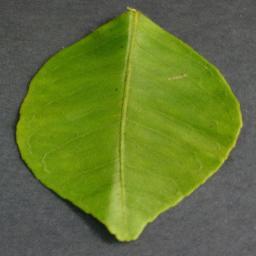
Label: Orange___Haunglongbing_(Citrus_greening)